Mark King (snooker player)

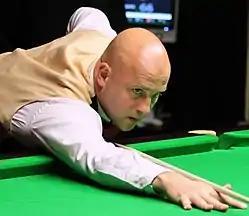
King at 2012 Paul Hunter Classic

King began the 2012–13 season by failing to qualify for three of the first four ranking events. The one he did reach was the Shanghai Masters, where he beat Zhao Xintong 5–3 in the wildcard round and local favourite Ding Junhui 5–4 in the first round, having trailed 0–3. He lost 3–5 to Shaun Murphy in the following round. King defeated Mark Williams 6–3 in the first round of the 2012 UK Championship, before surrendering a 3–0 lead against 17-year-old Luca Brecel to lose 4–6. He also reached the second round of the German Masters by whitewashing Stephen Maguire 5–0, but then lost in a deciding frame to Matthew Stevens.